Ciutadella de Menorca Cathedral

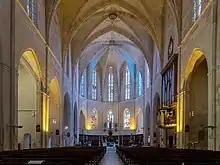
Main nave

The great altar is a marble monolith covered by a 15-metre-high canopy. At the back of the apse, under an image of the Virgin in the mystery of the presentation of Jesus in the temple, is found the episcopal throne, made with Roman marble blessed by Pope Pius XII to signify the links of faith and devotion of this church of Menorca to St. Peter's Basilica. In 1953 Pope Pius XII gave the cathedral the title of minor basilica.